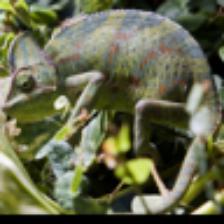
Label: NonHuman